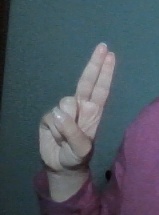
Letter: taa